Sarbjit (film)

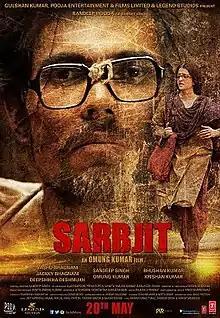
Theatrical release poster

Sarbjit is a 2016 Indian Hindi-language biographical drama film directed by Omung Kumar and produced by Pooja Entertainment, T-Series Films and Legend Studios Pvt. Ltd. The film stars Aishwarya Rai Bachchan alongside Randeep Hooda who portrays the role of Sarabjit Singh, an Indian man who was sentenced to death by the Supreme Court of Pakistan in 1991 and spent 22 years in prison for alleged terrorism and spying. Richa Chadda, and Darshan Kumar play supporting roles.